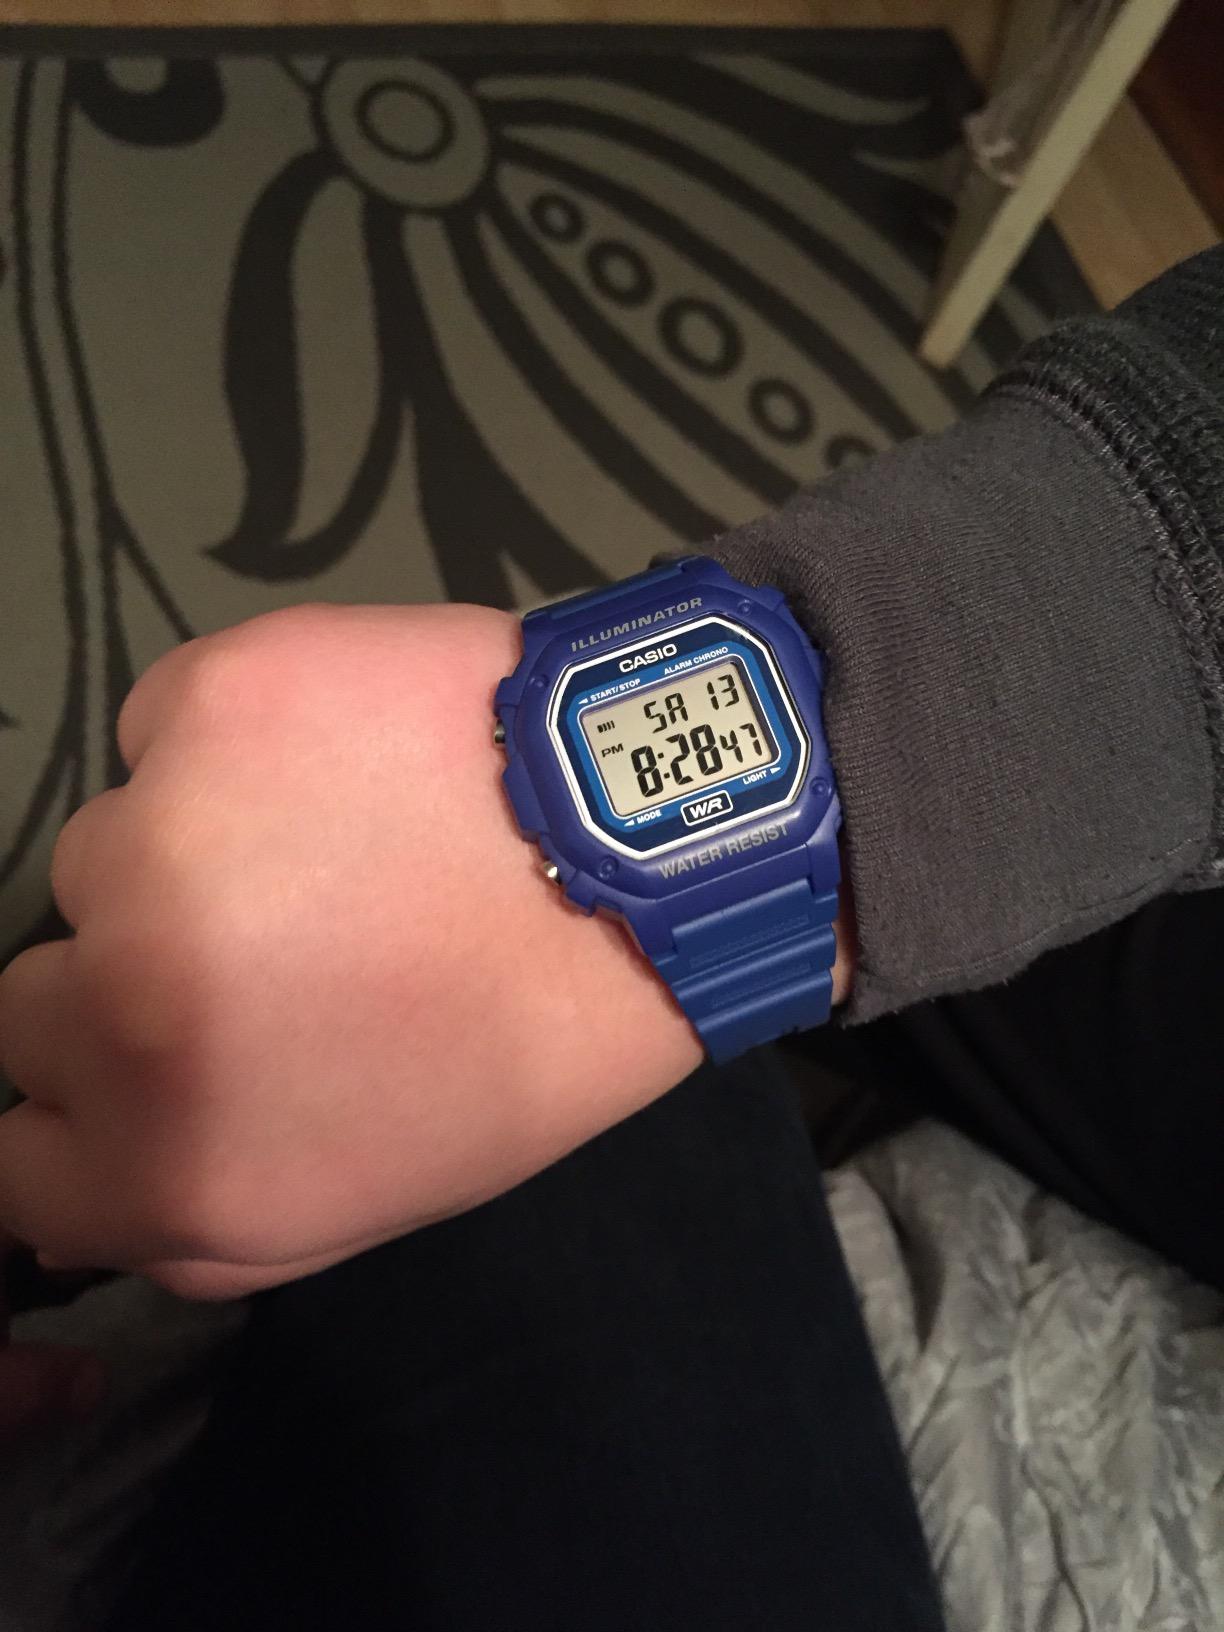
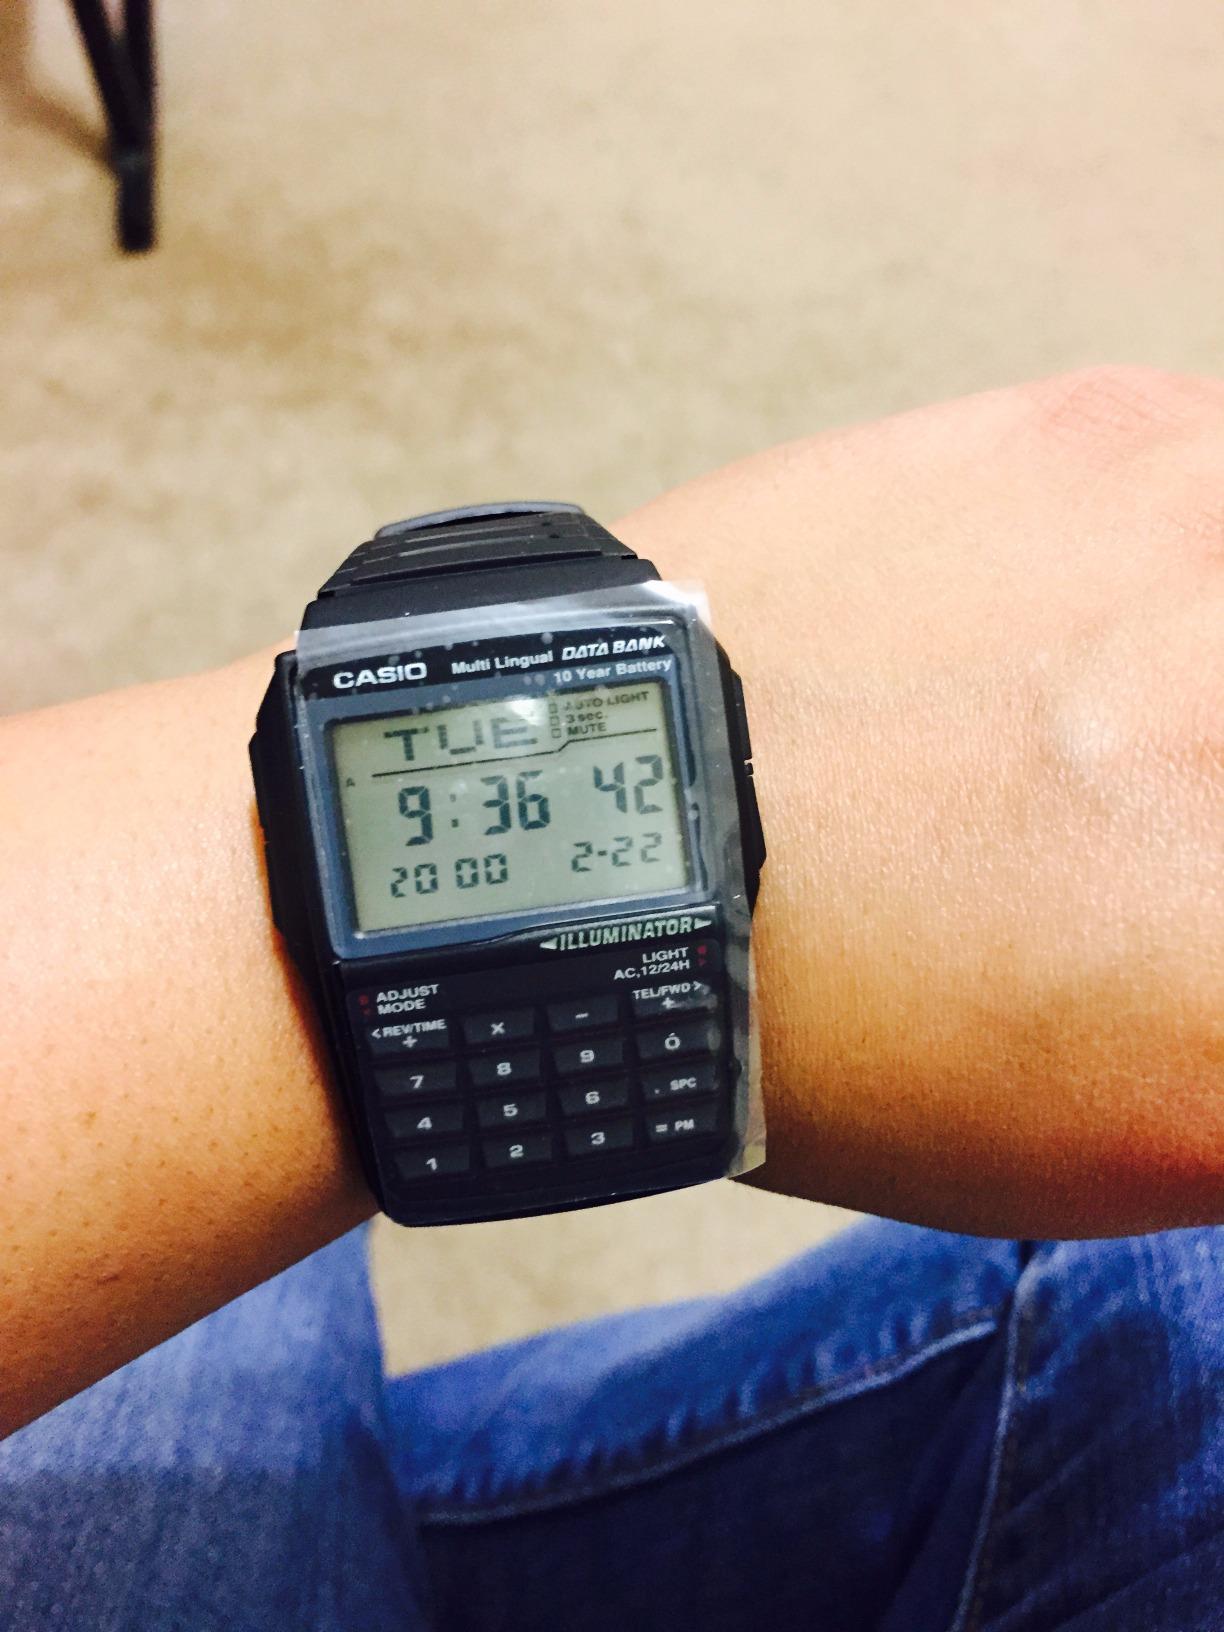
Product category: accessories_watch
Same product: no